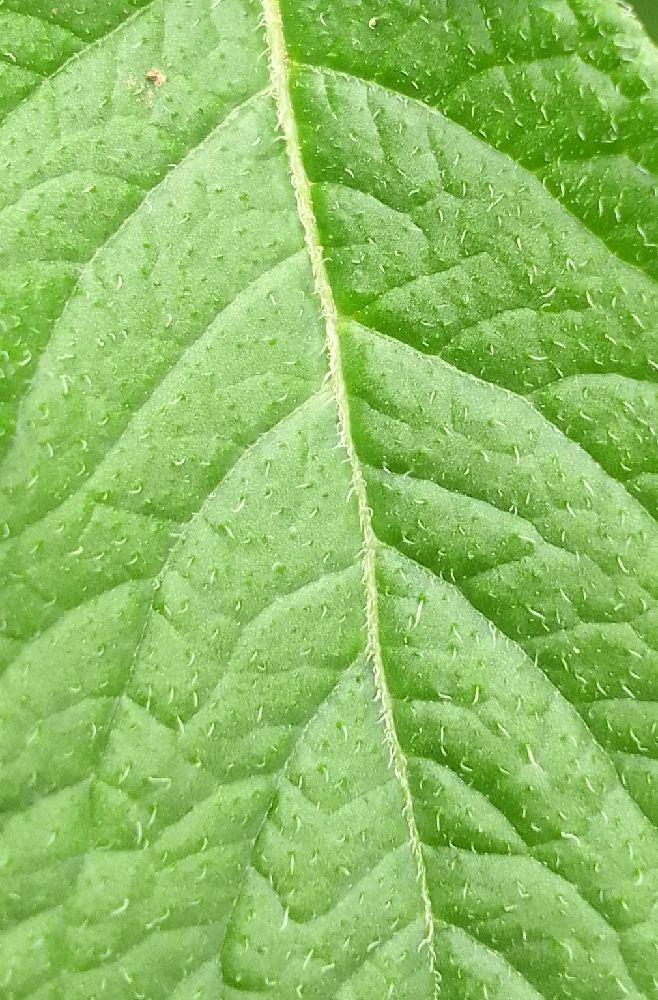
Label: Healthy